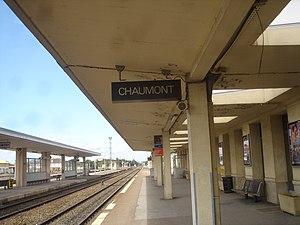
Vue depuis le quai n°1
La gare de Chaumont est une gare ferroviaire française de la ligne de Paris-Est à Mulhouse-Ville, située à proximité du centre-ville de Chaumont, préfecture du département de la Haute-Marne, en région Grand Est.